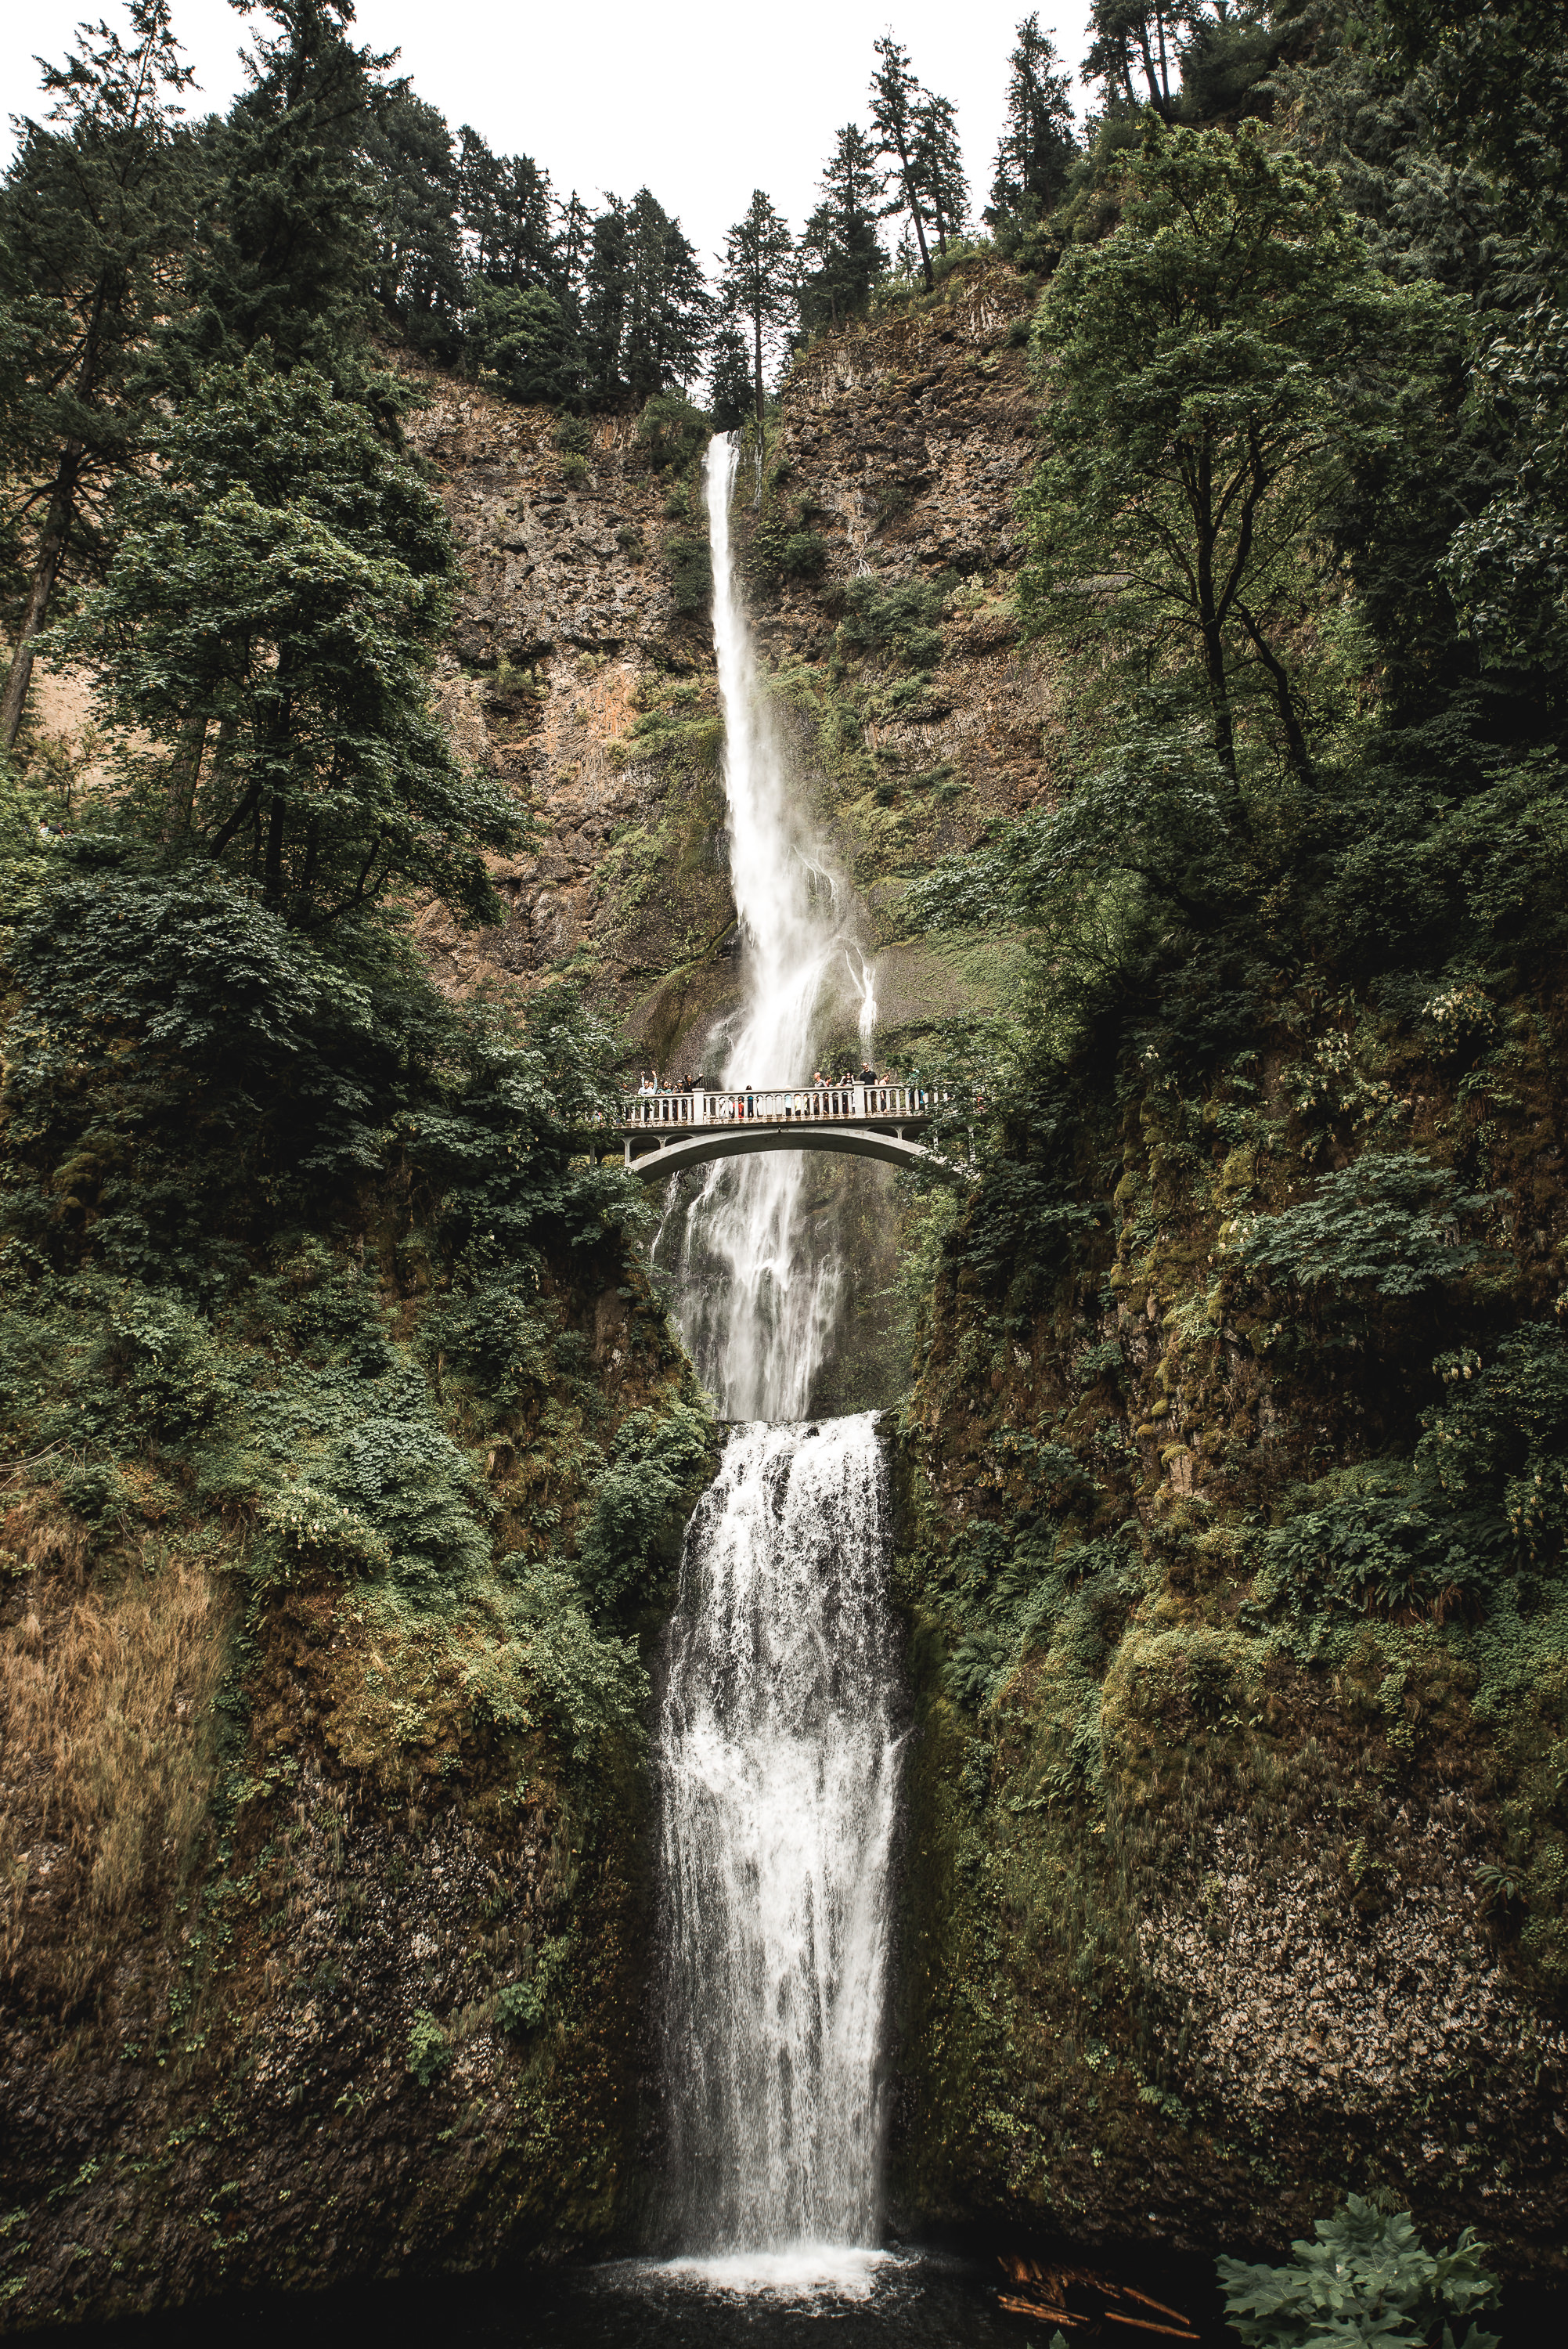
landscape, tree, water, nature, forest, waterfall, bridge, cascade, scenic, body of water, trees, outdoors, rainforest, waterfalls, wasserfall, water feature